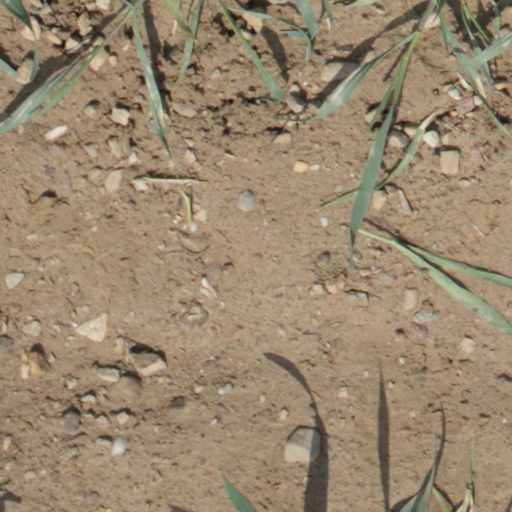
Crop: wheat